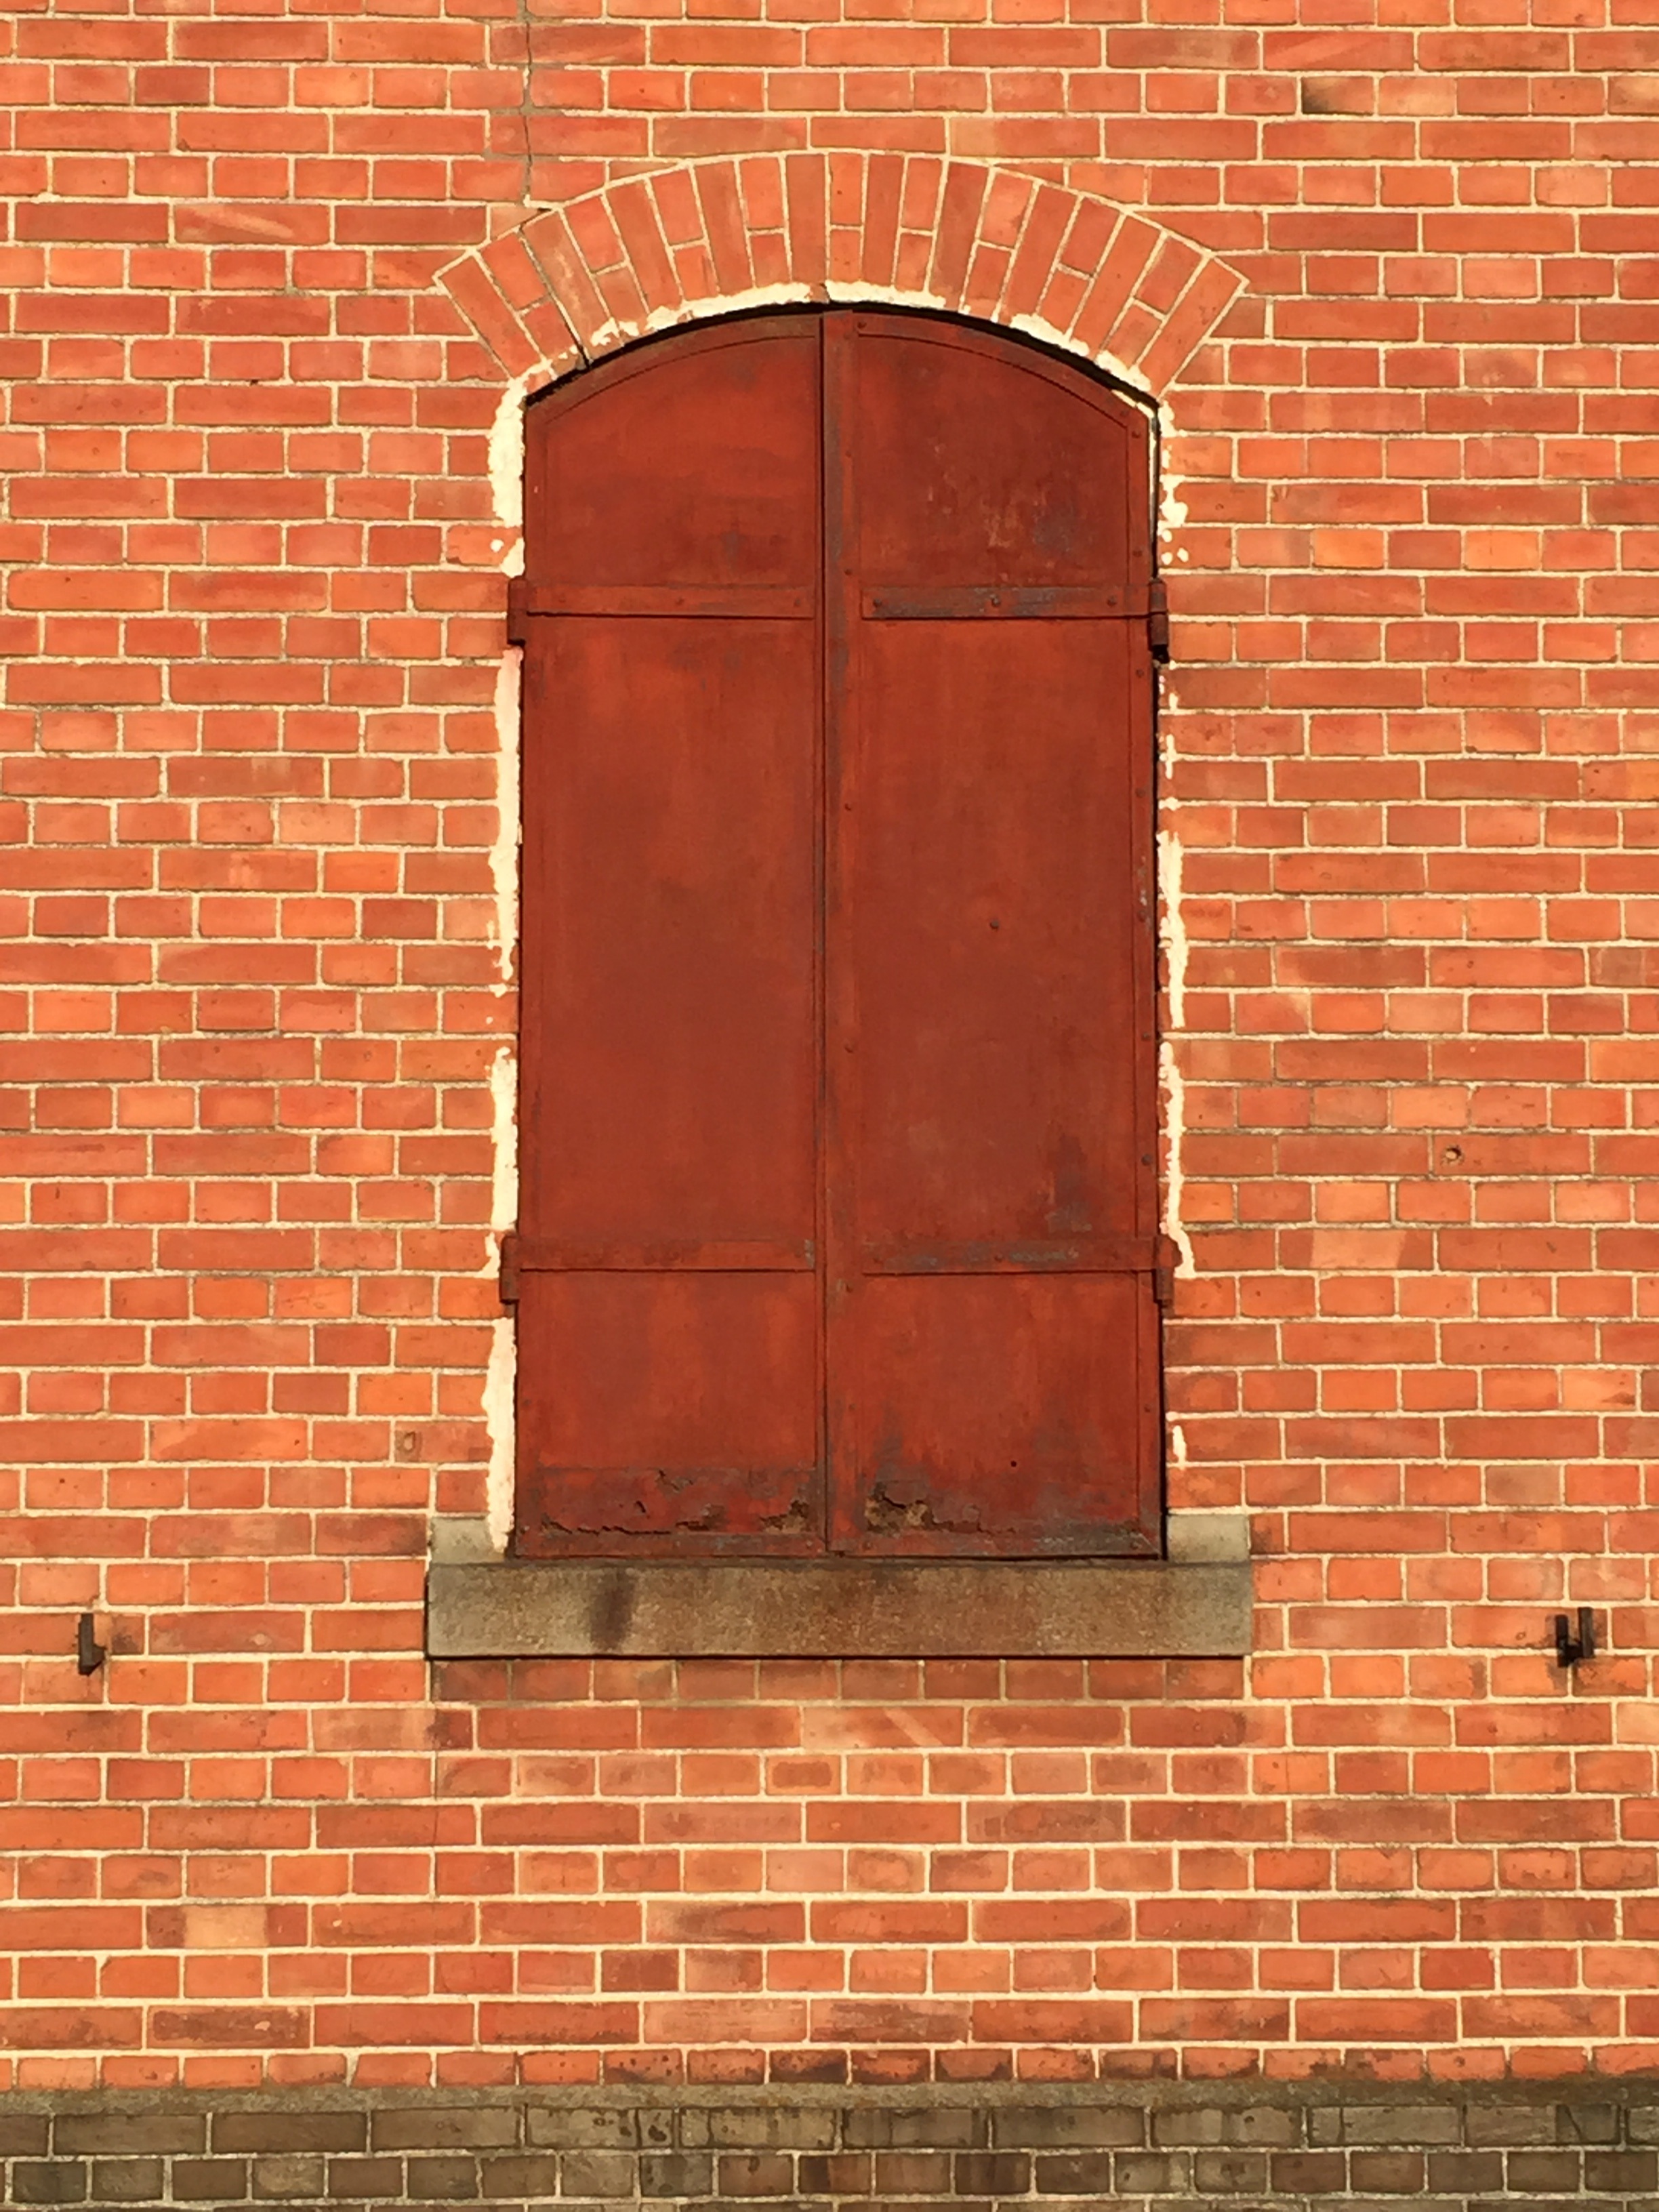
wood, window, wall, red, color, facade, brick, door, material, warehouse, brickwork, silk, gunma, maebashi, red brick, meiji era, an iron door